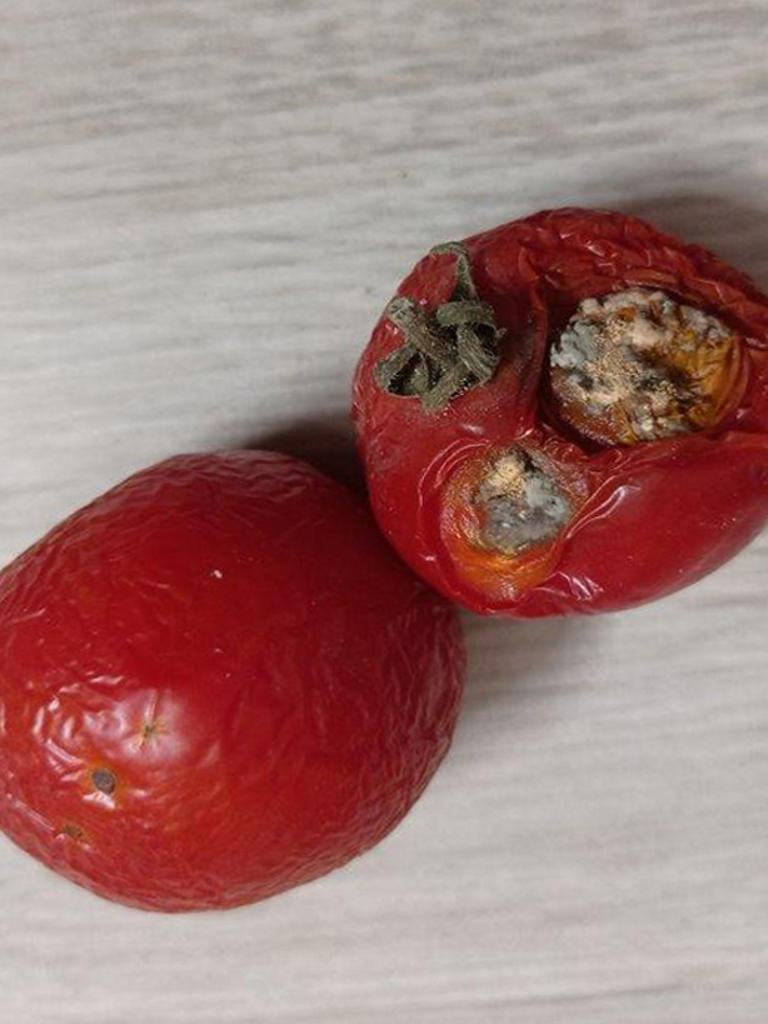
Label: Rotten